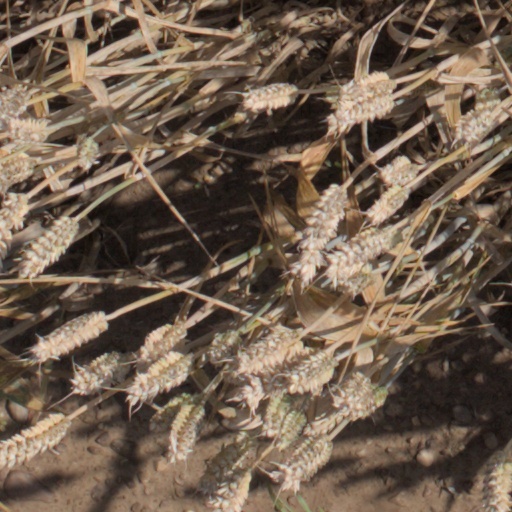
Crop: wheat